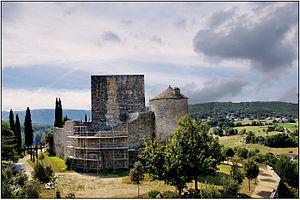
Château de Montbrun
Cet article recense une partie des monuments historiques du Lot, en France.
Le château de Montbrun est un château situé à Montbrun, dans le département du Lot, en France.